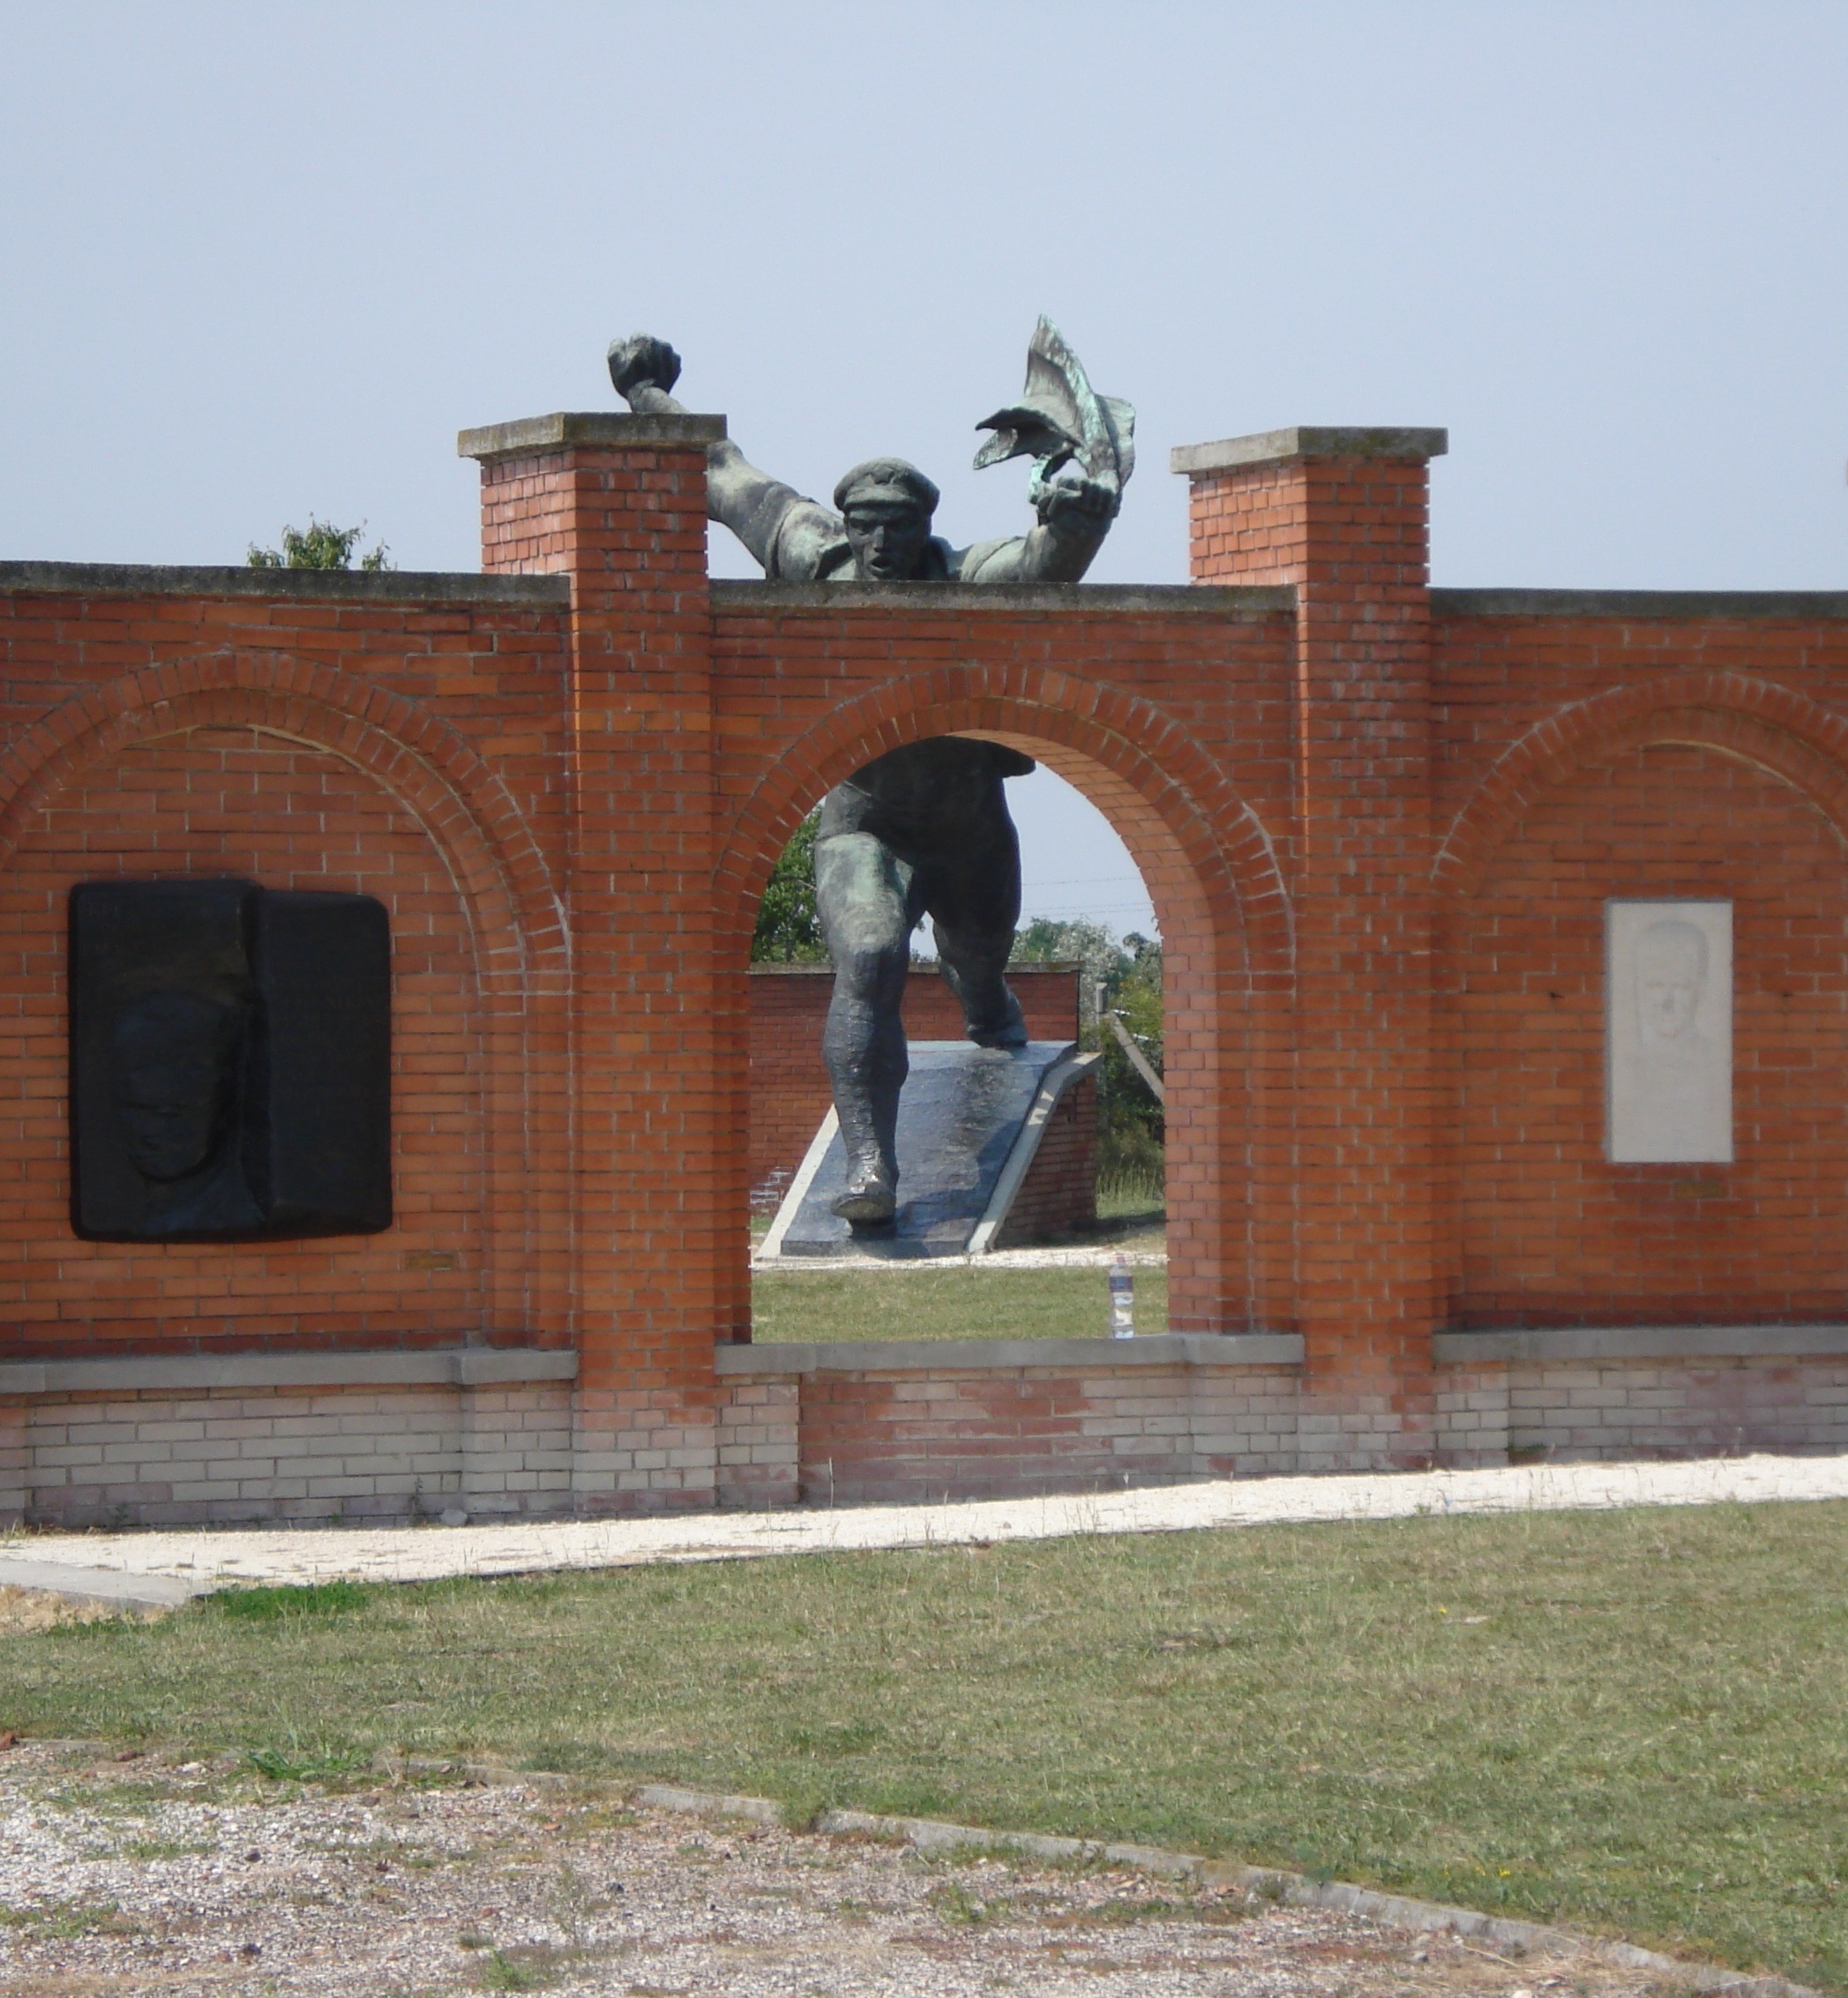
architecture, monument, arch, facade, chapel, memorial, budapest, communism, estate, hacienda, memento, sculpture park